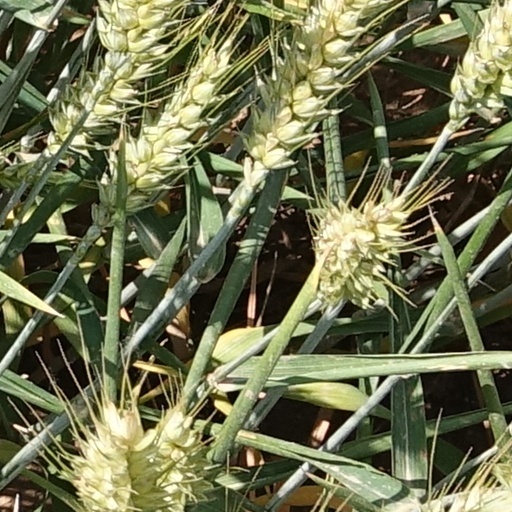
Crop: wheat